Eros Ramazzotti

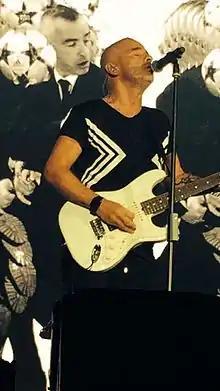
Ramazzotti in 2015

Ramazzotti has received many Italian and international awards and nominations for his music work. It includes winning as Best Italian Artist three times (1997, 2001 and 2004) and Best Italian Pop/Rock Male Artist (2003) during the World Music Awards. He also won International Male Artist of the Year six times during the Echo Awards (1997, 1998, 1999, 2002, 2004, 2013).